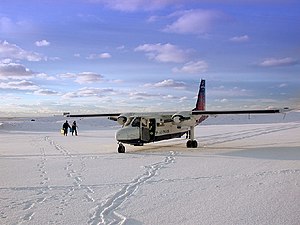
Shetlandsøerne / Samfund / Færge og fly
Fly fra Loganair på Fair Isle
Shetlandsøerne, tidligere Zetland og Hjaltland, er en skotsk øgruppe på 32 øer placeret nord for det skotske fastland mellem øgruppen Orkneyøerne og Færøerne. Det administrative center og eneste købstad er Lerwick på hovedøen Mainland.